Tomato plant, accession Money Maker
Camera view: vertical (180 deg); turntable rotation: 270 degrees
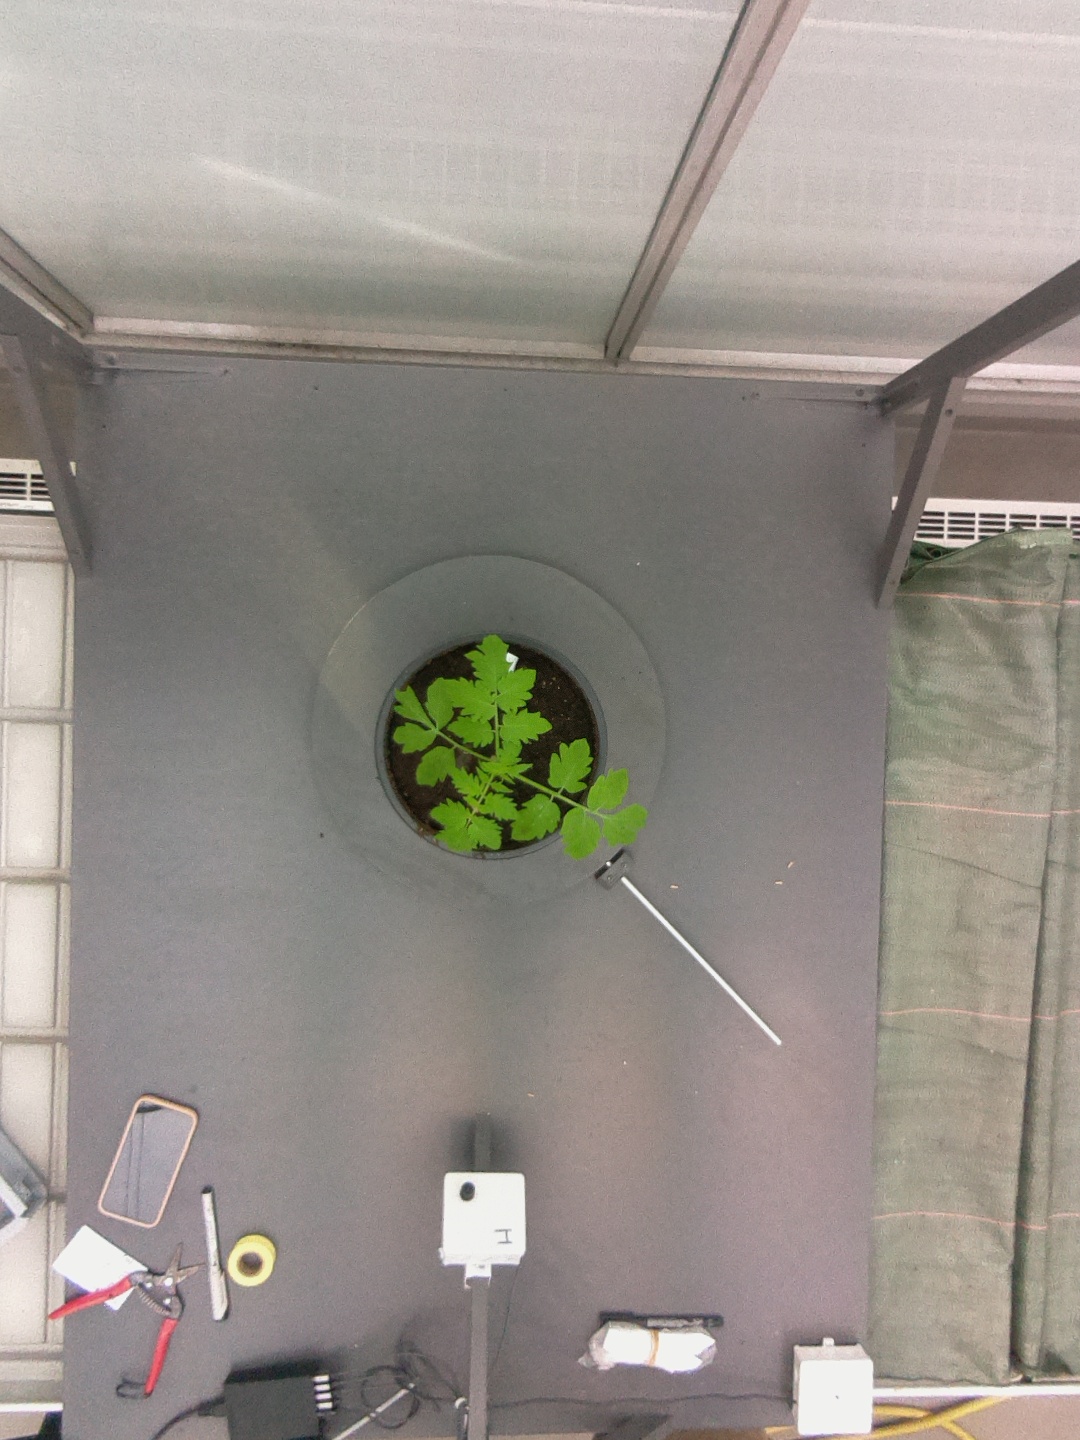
BBCH growth stage 13: 6 of true leaves visible